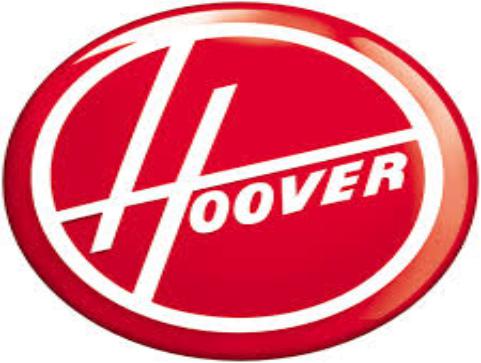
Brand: Hoover
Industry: Leisure